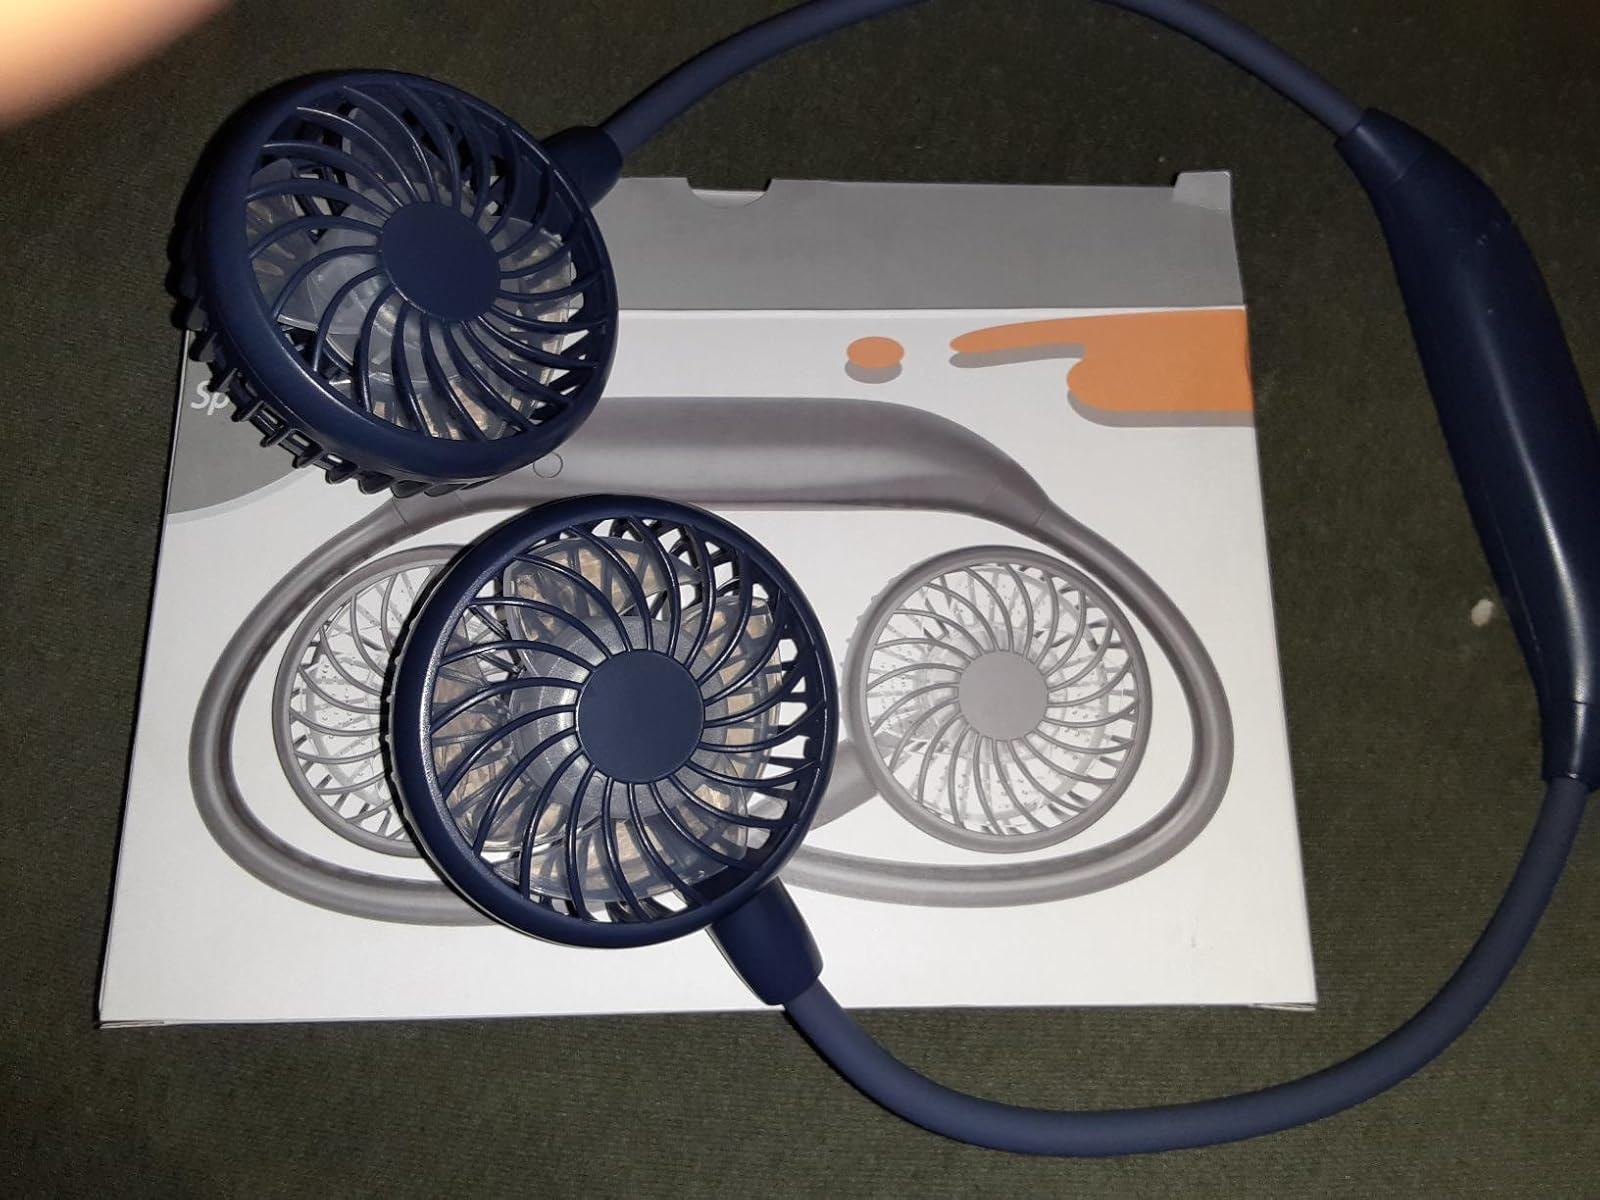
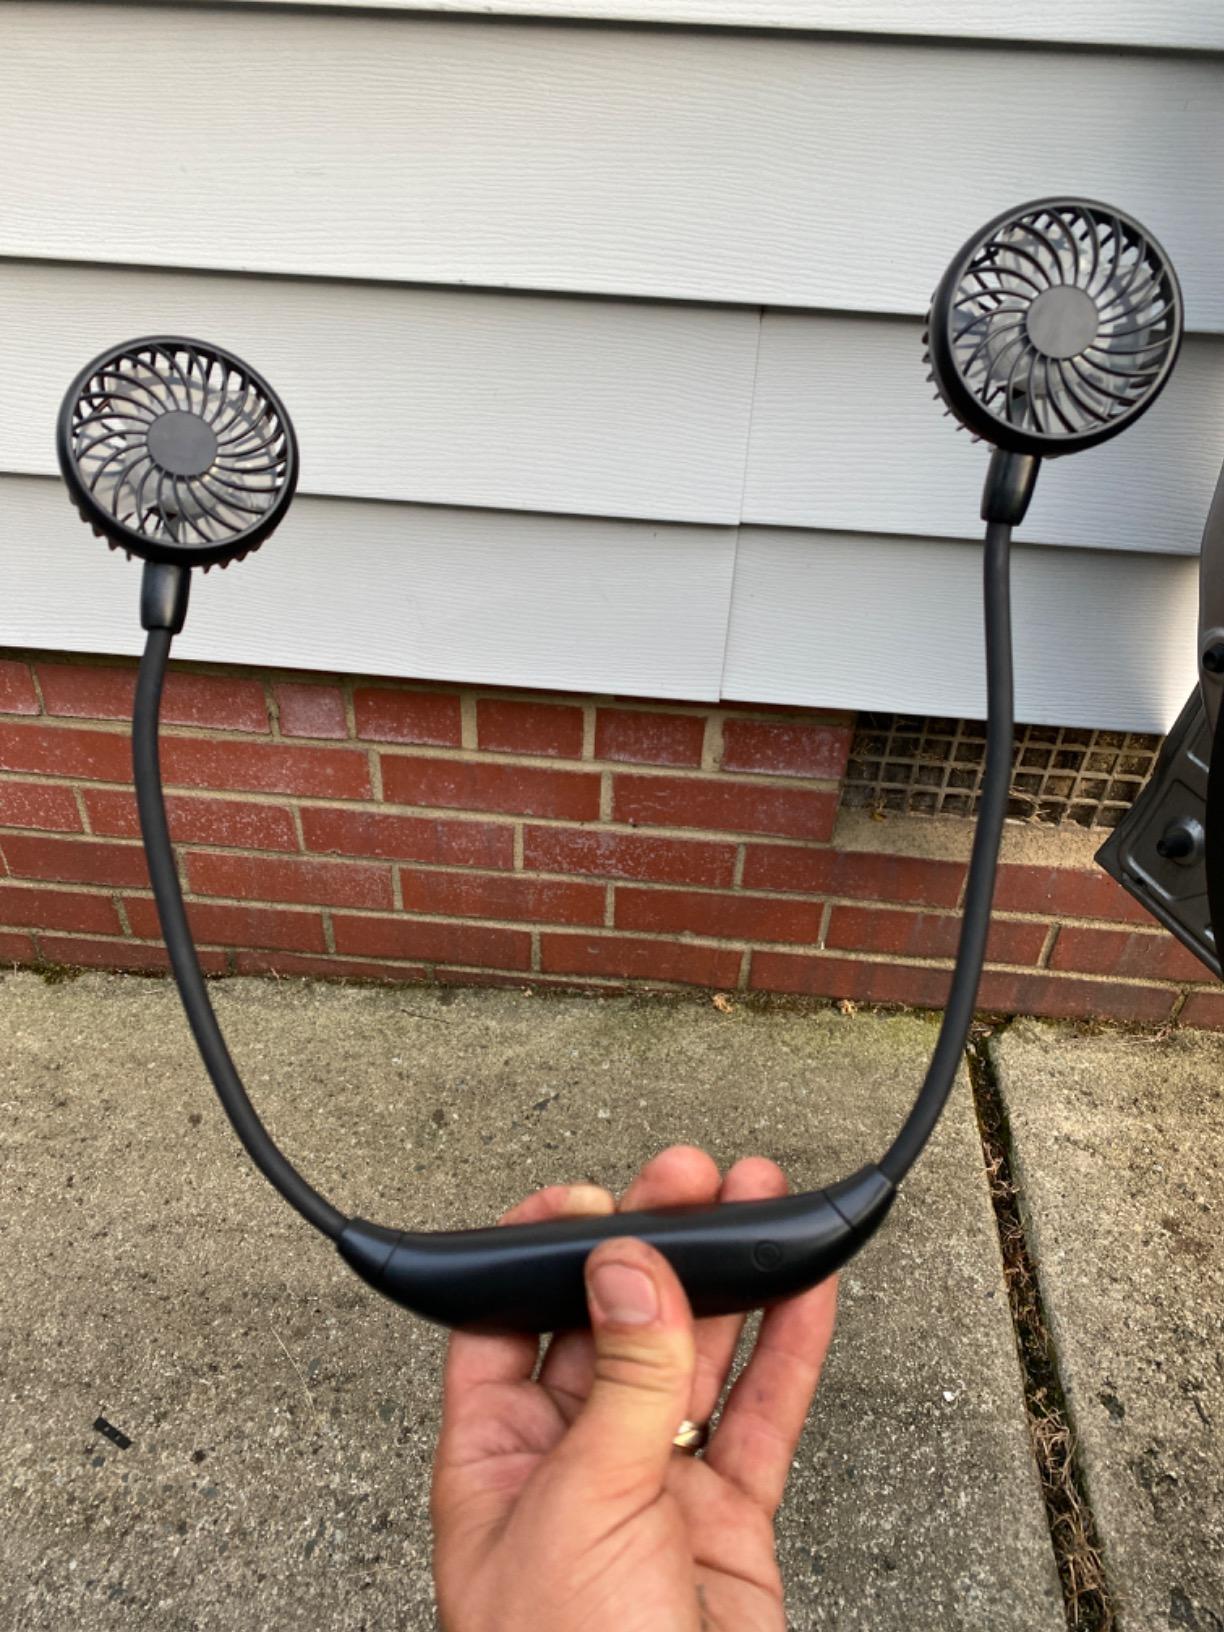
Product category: fan
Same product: yes